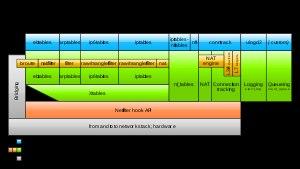
Netfilter est un cadriciel implémentant un pare-feu au sein du noyau Linux à partir de la version 2.4 de ce dernier. Il prévoit des accroches dans le noyau pour l'interception et la manipulation des paquets réseau lors des appels des routines de réception ou d'émission des paquets des interfaces réseau.